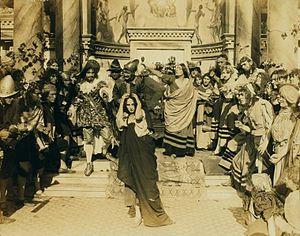
Allen G. Siegler, né le 26 juin 1892 à Newark, mort le 21 septembre 1960 à Los Angeles, est un directeur de la photographie américain, membre de l'ASC.
Lawrence Dallin Clawson, né le 4 octobre 1885 à Salt Lake City, mort le 18 juillet 1937 à Englewood, est un directeur de la photographie américain, membre fondateur de l'ASC.